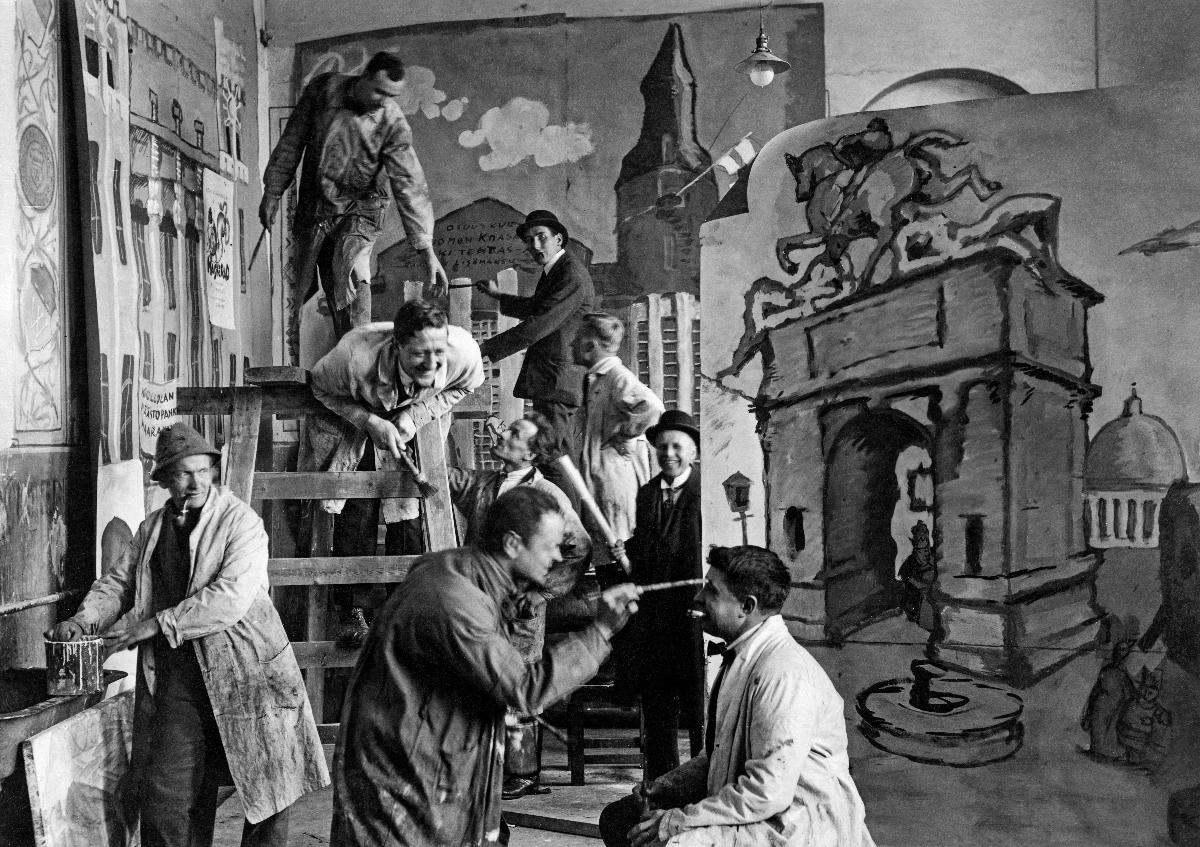
Taiteilijaseuran ja Ornamon naamiaisten valmisteluja; Preparations for masquerade of Artists Association and Ornamo
sisällön kuvaus: Taiteilijaseuran ja Ornamon naamiaisten alkuvalmisteluja. Kuvassa mm. taidemaalarit Ragnar Ekelund, Rudolf Koivu, Topi Vikstedt ja Yrjö Lehtiö maalaavat juhlahuoneiston koristeita. content description: Preparations for masquerade of Artists Association and Ornamo. Painters Ragnar Ekelund, Rudolf Koivu, Topi Vikstedt and Yrjö Lehtiö among others painting the decorations of the celebration room.
Vuosi: 1923
Paikka: Suomi; Suomi, Uusimaa, Helsinki
Aiheet: Ekelund, Ragnar; Koivu, Rudolf; Lehtiö, Yrjö; Vikstedt, Topi; taidemaalarit; maalaus (kuvataide); naamiaiset; koristeet; painters (visual artists); painting (visual arts); masquerades; decorations (ornamental); Finnish painters; painting; decorations; masquerade; målare (konstnärer); målning (konstnärligt skapande); maskerader; dekorationer